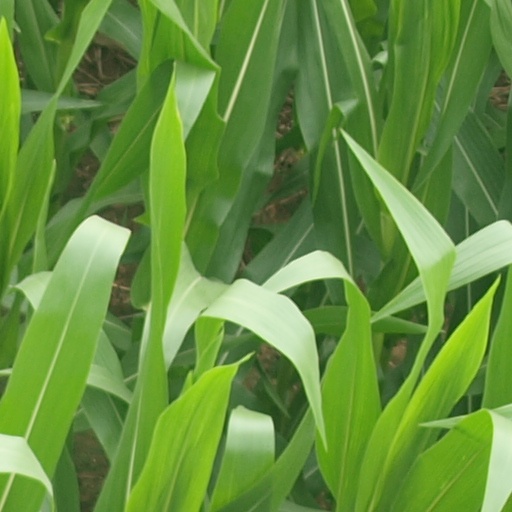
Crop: maize; corn